2007 Los Angeles Angels season

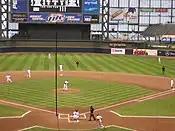
The Angels of Anaheim and Indians at Miller Park in Milwaukee, Wisconsin

The large amount of snow that had fallen upon Jacobs Field brought about the discussion of moving the series to a city with better field conditions. After a discussion about possibly moving the series to Anaheim, the Indians decided to move the three-game series to the roofed Miller Park in Milwaukee, Wisconsin, home of the Milwaukee Brewers.